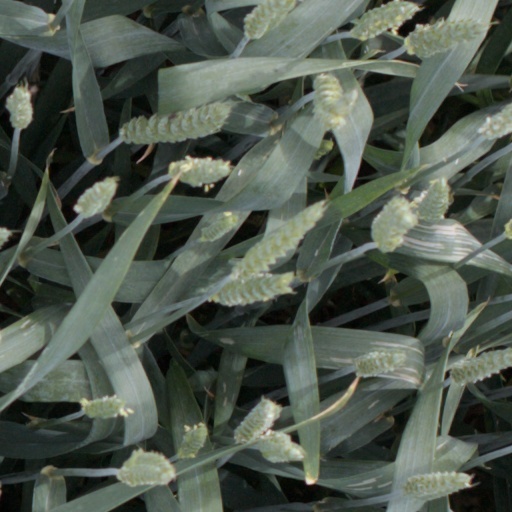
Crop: wheat